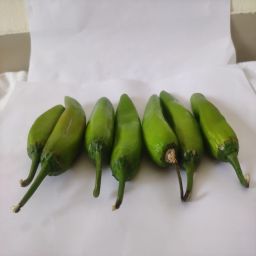
Crop: New Mexico Green Chile
Quality: Unripe